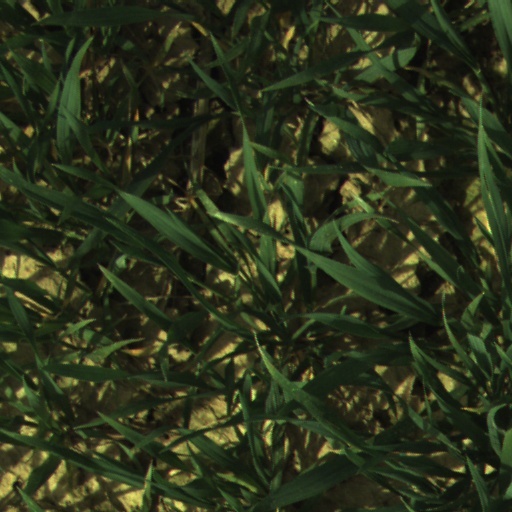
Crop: wheat